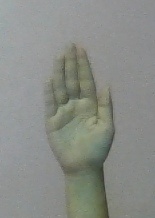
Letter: seen